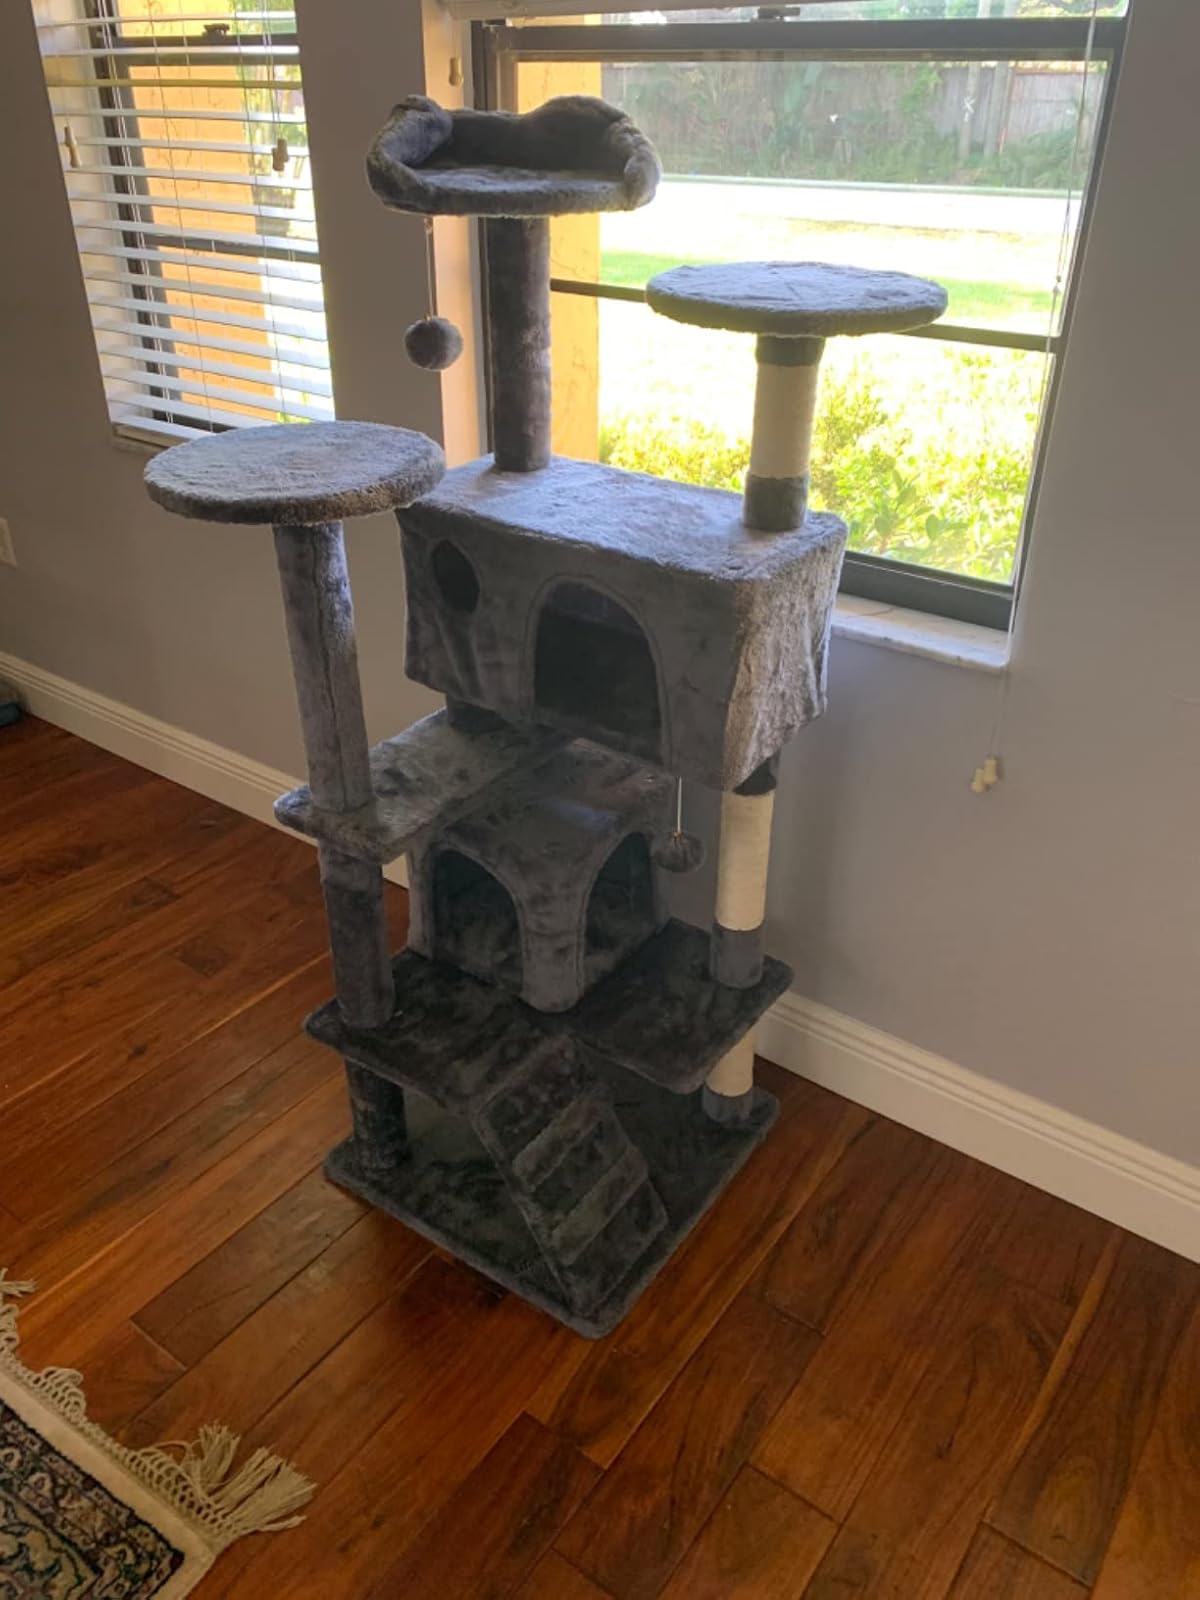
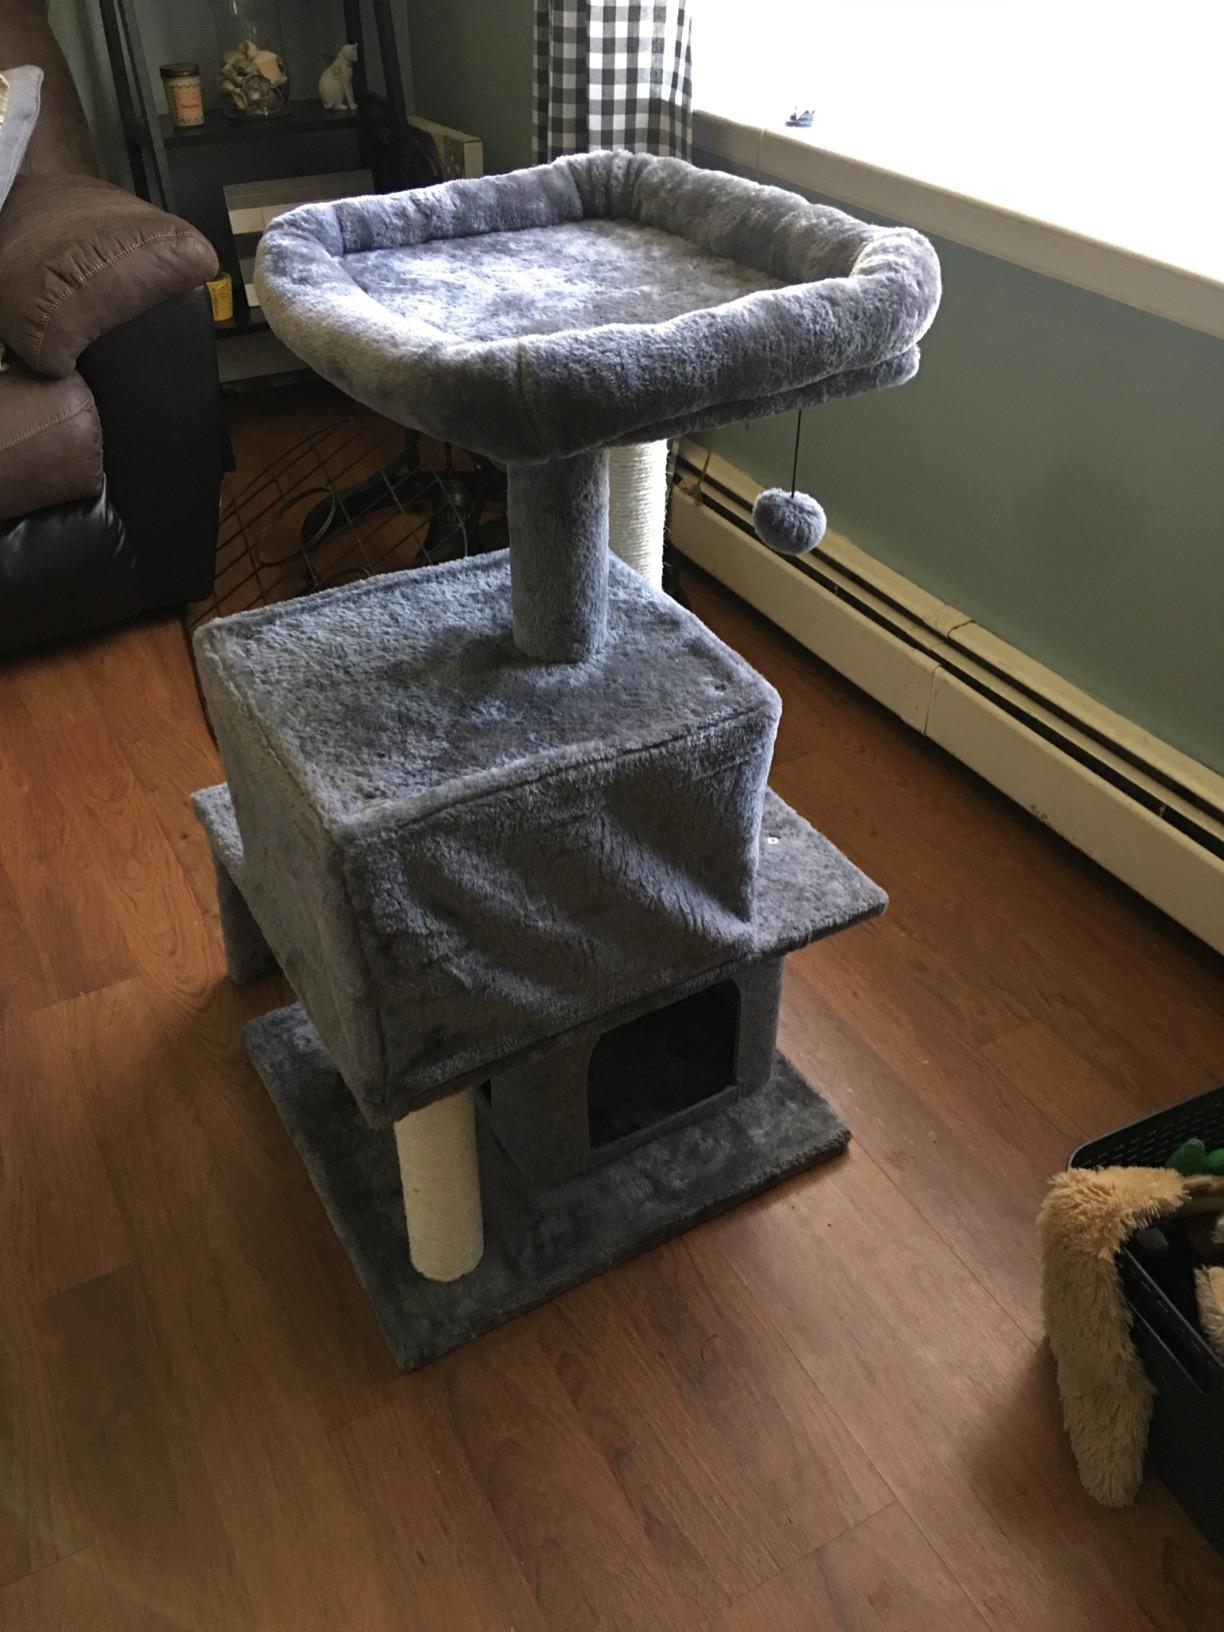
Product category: items_cat tree
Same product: no